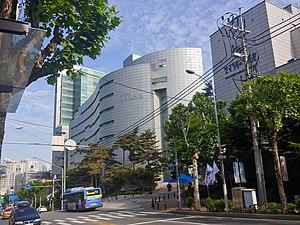
Photo du côté Sud de l'université de Soongsil.
L' Université Soongsil est une université sud-coréenne privée située à Séoul. Elle a été fondée par le missionnaire chrétien William M. Baird en 1897. Son campus est situé au 369 Sangdo-ro, Dongjak-gu, Séoul, Corée du Sud.